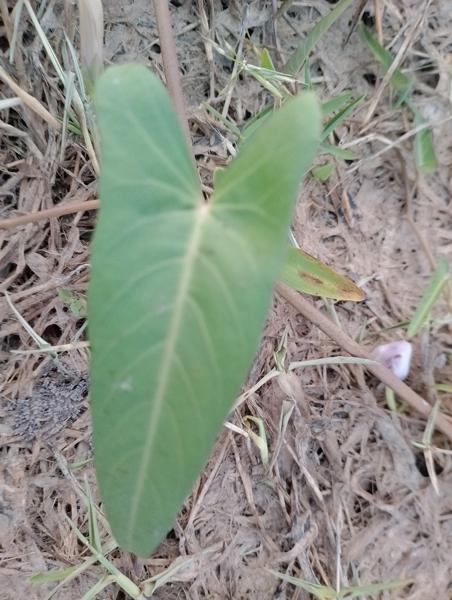
Weed species: Ipomoea aquatic